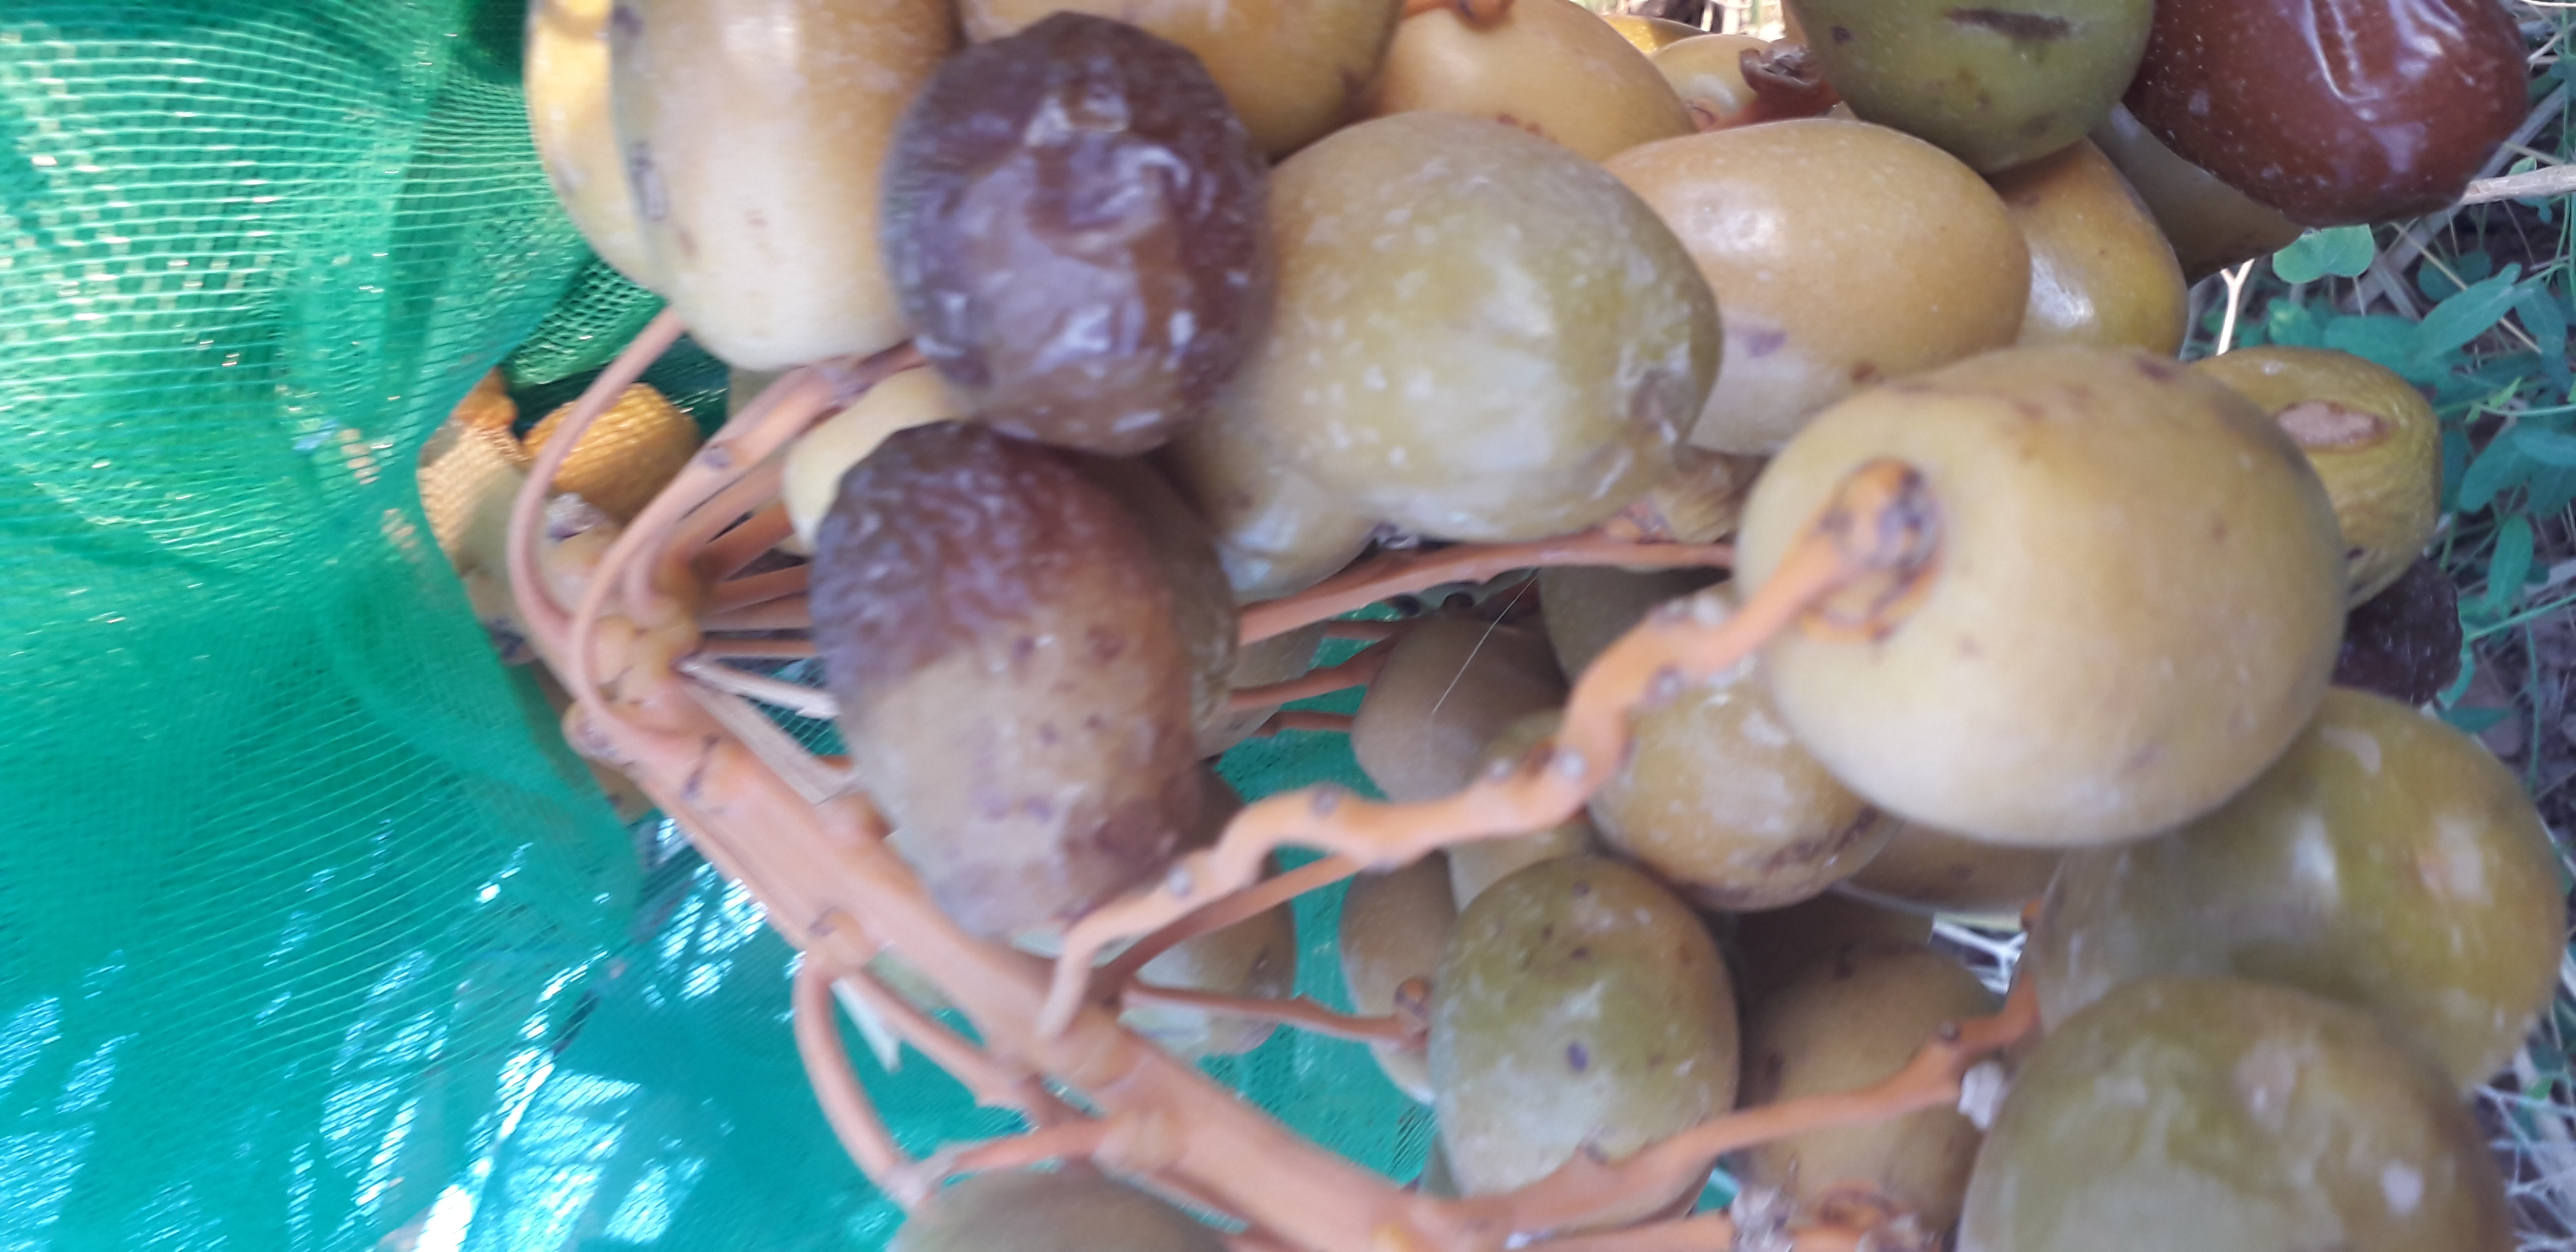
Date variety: Boufagous